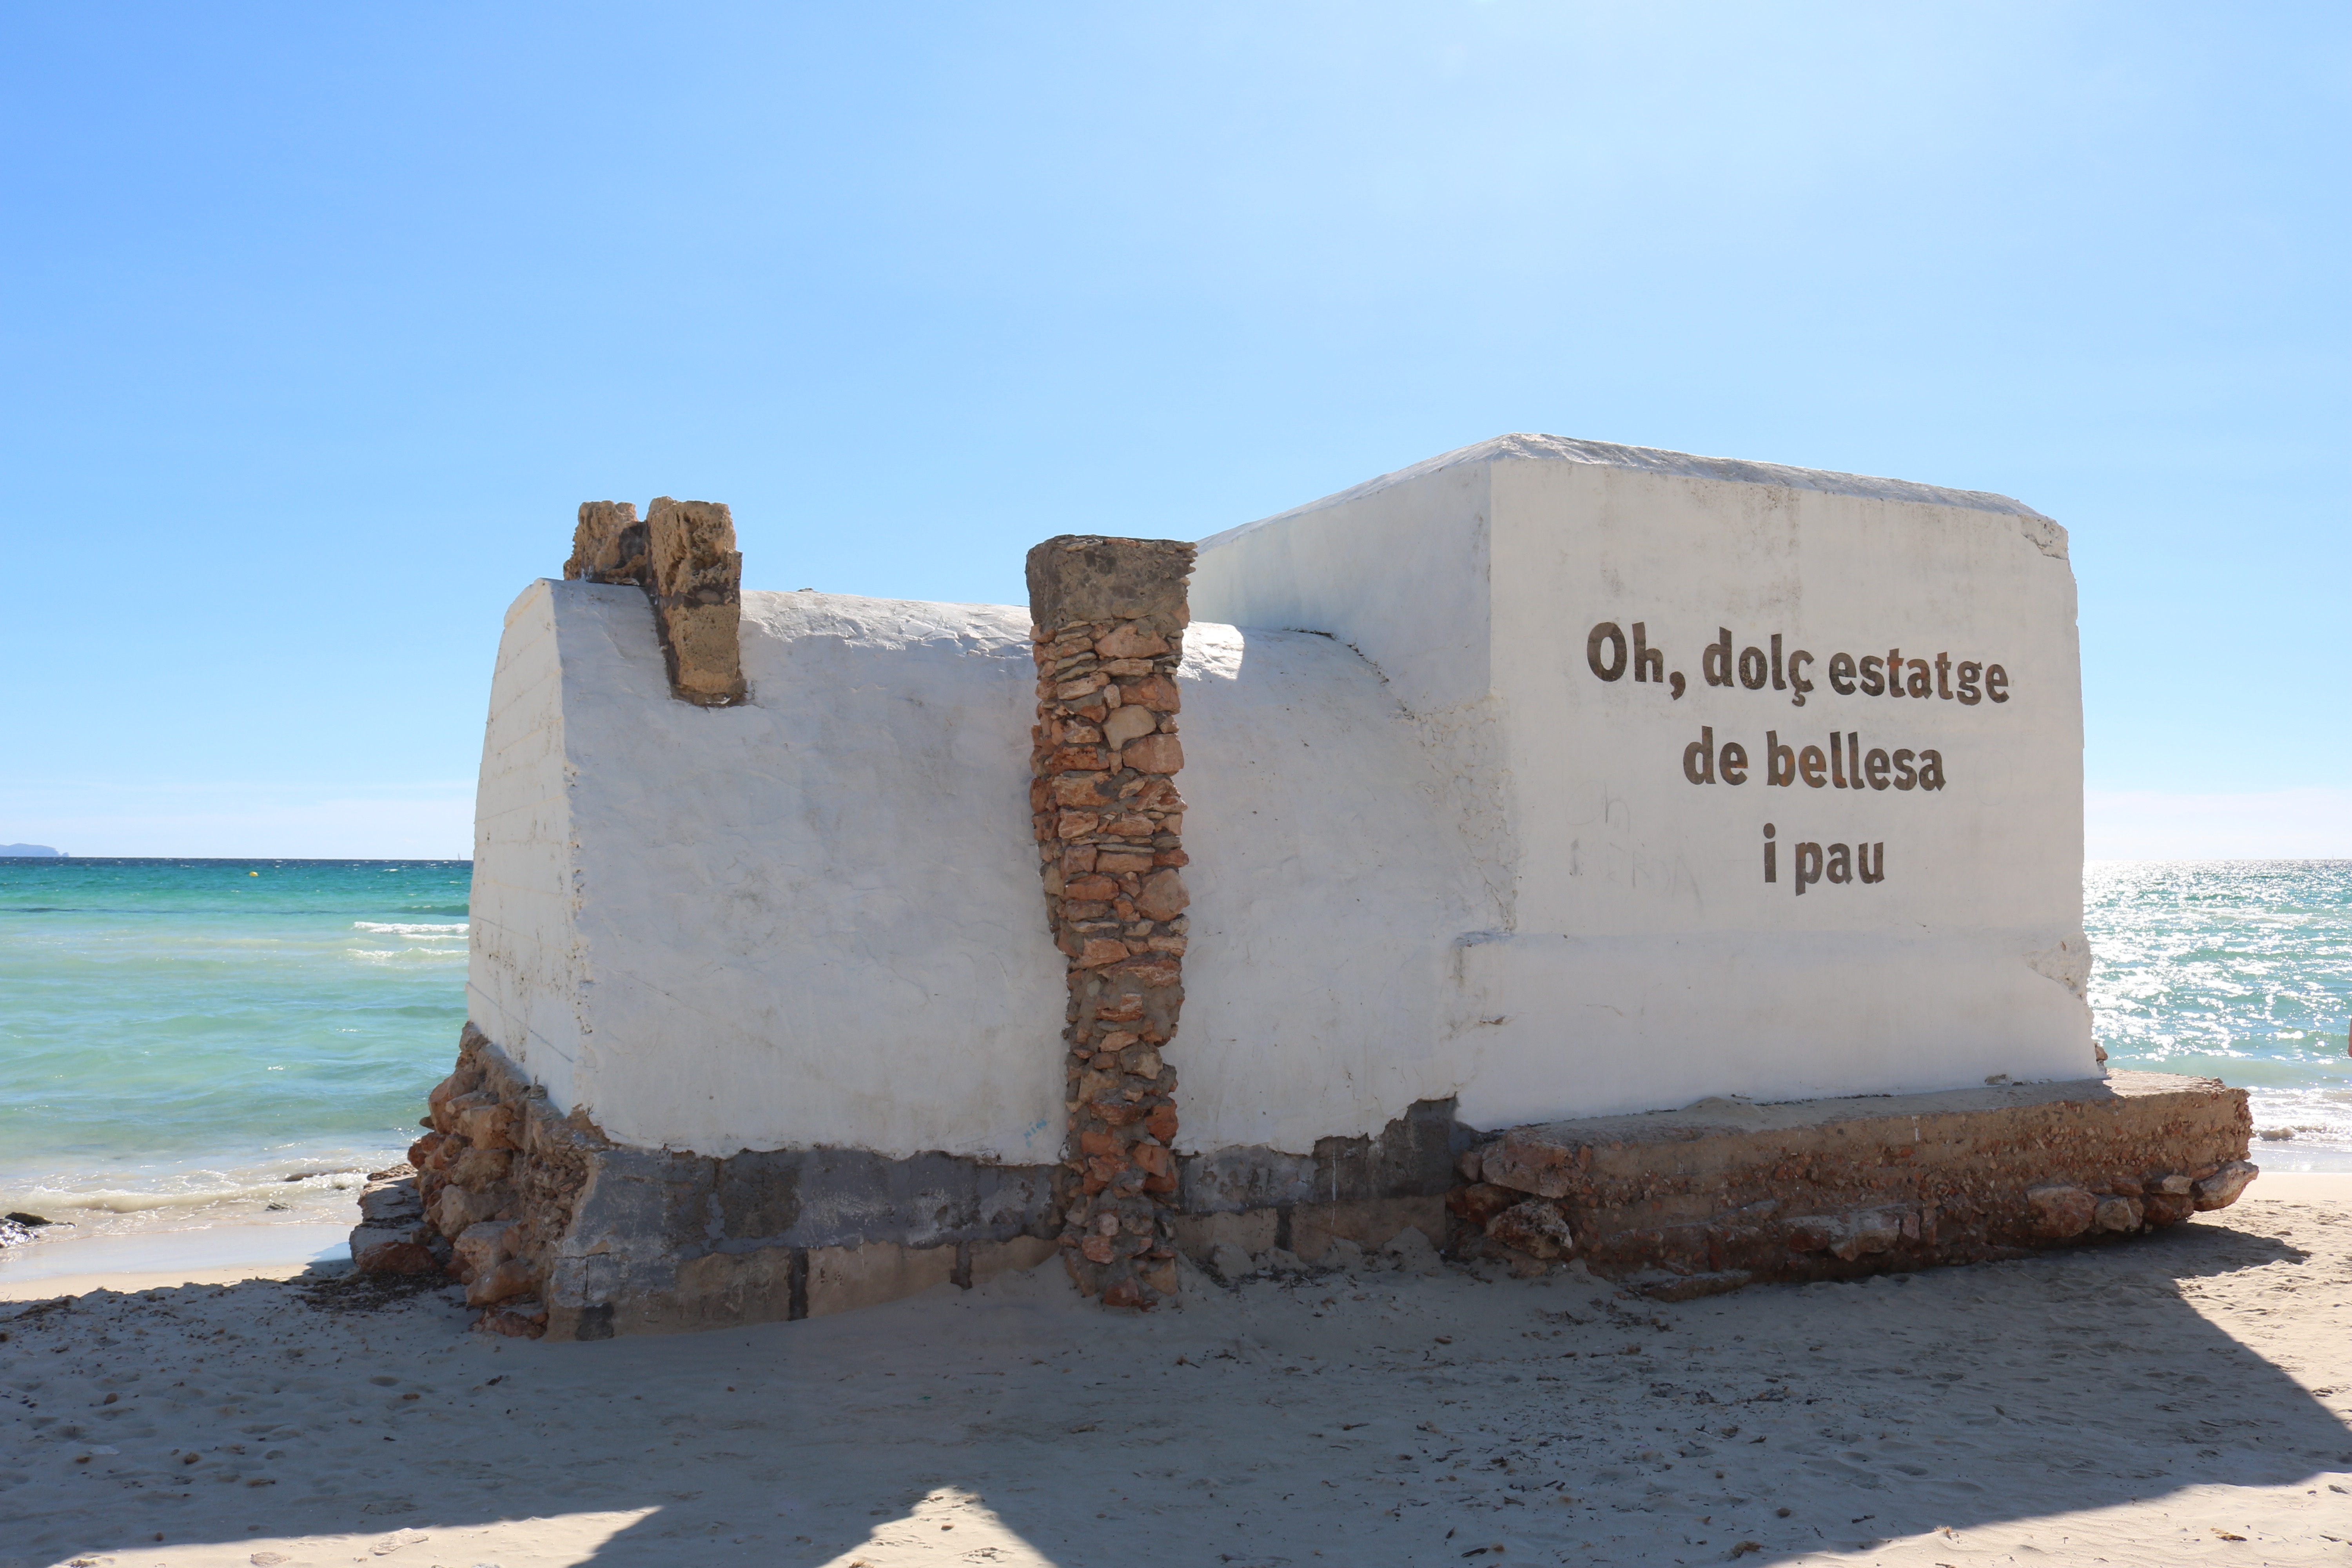
beach, landscape, sea, coast, sand, rock, ocean, wood, monument, summer, vacation, cliff, mediterranean, holiday, terrain, material, south, mallorca, it trenc, bunker, sa rapita